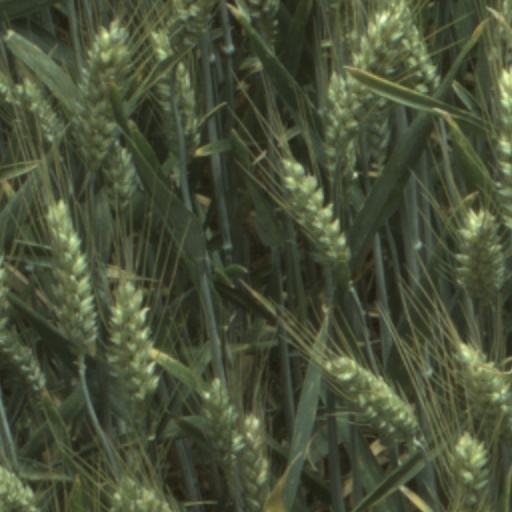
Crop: wheat